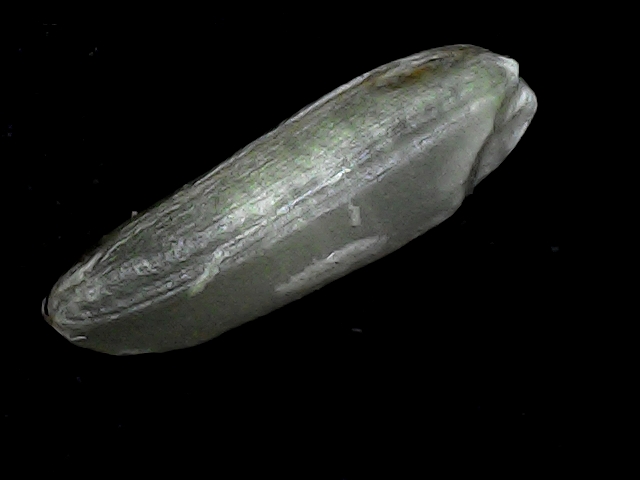
Rice variety: BD85